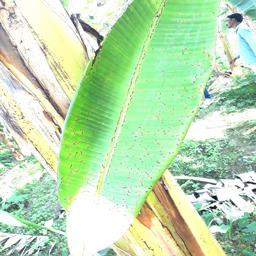
Label: BLACK SIGATOKA